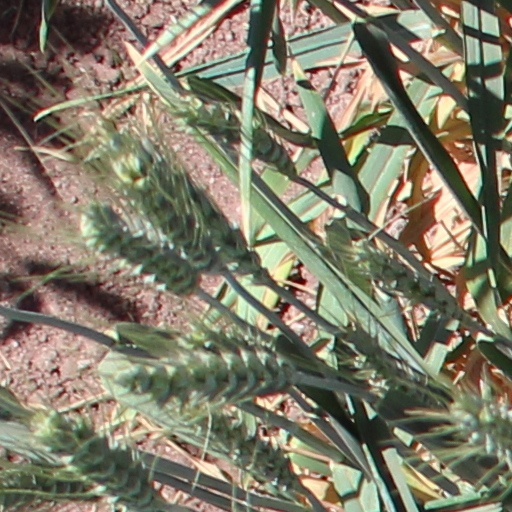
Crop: wheat